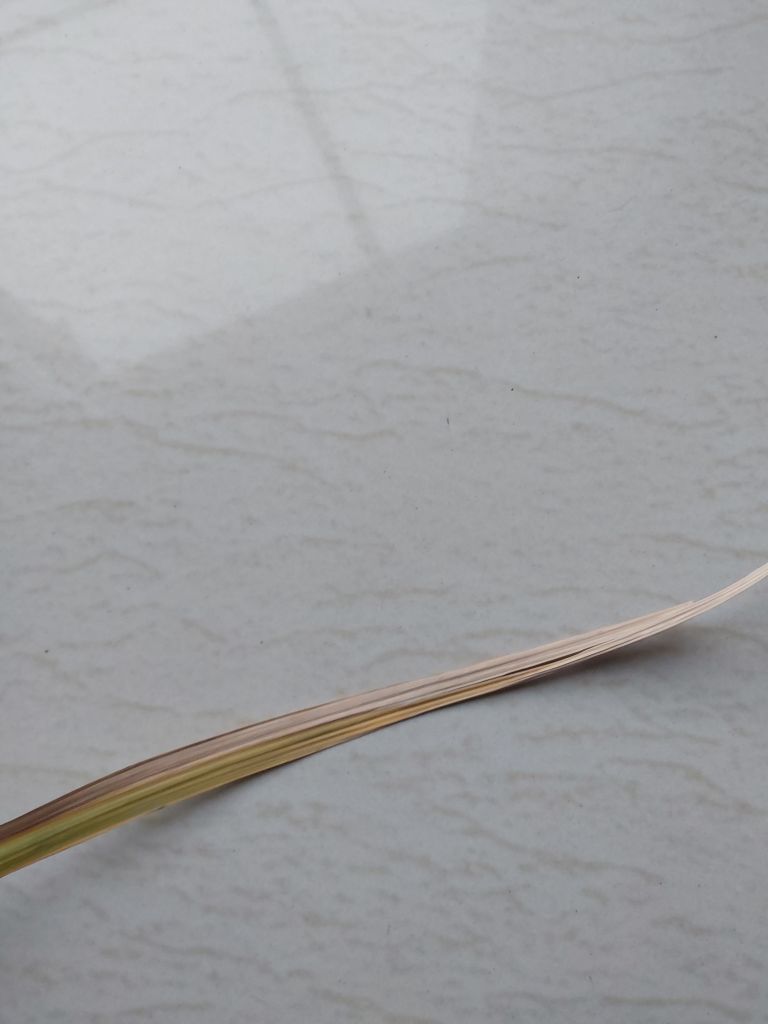
Label: Dried